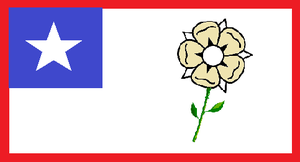
La ville américaine de Pass Christian est située dans le comté de Harrison, dans l’État du Mississippi. Lors du recensement de 2010, sa population s’élevait à 4 613 habitants.